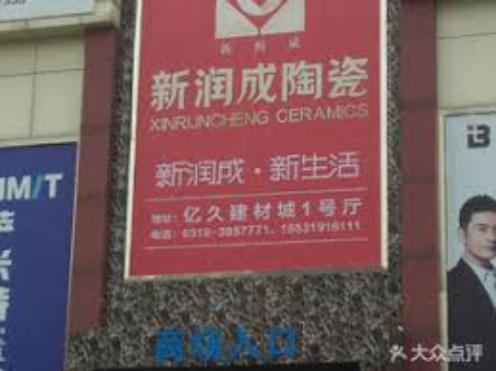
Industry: Others